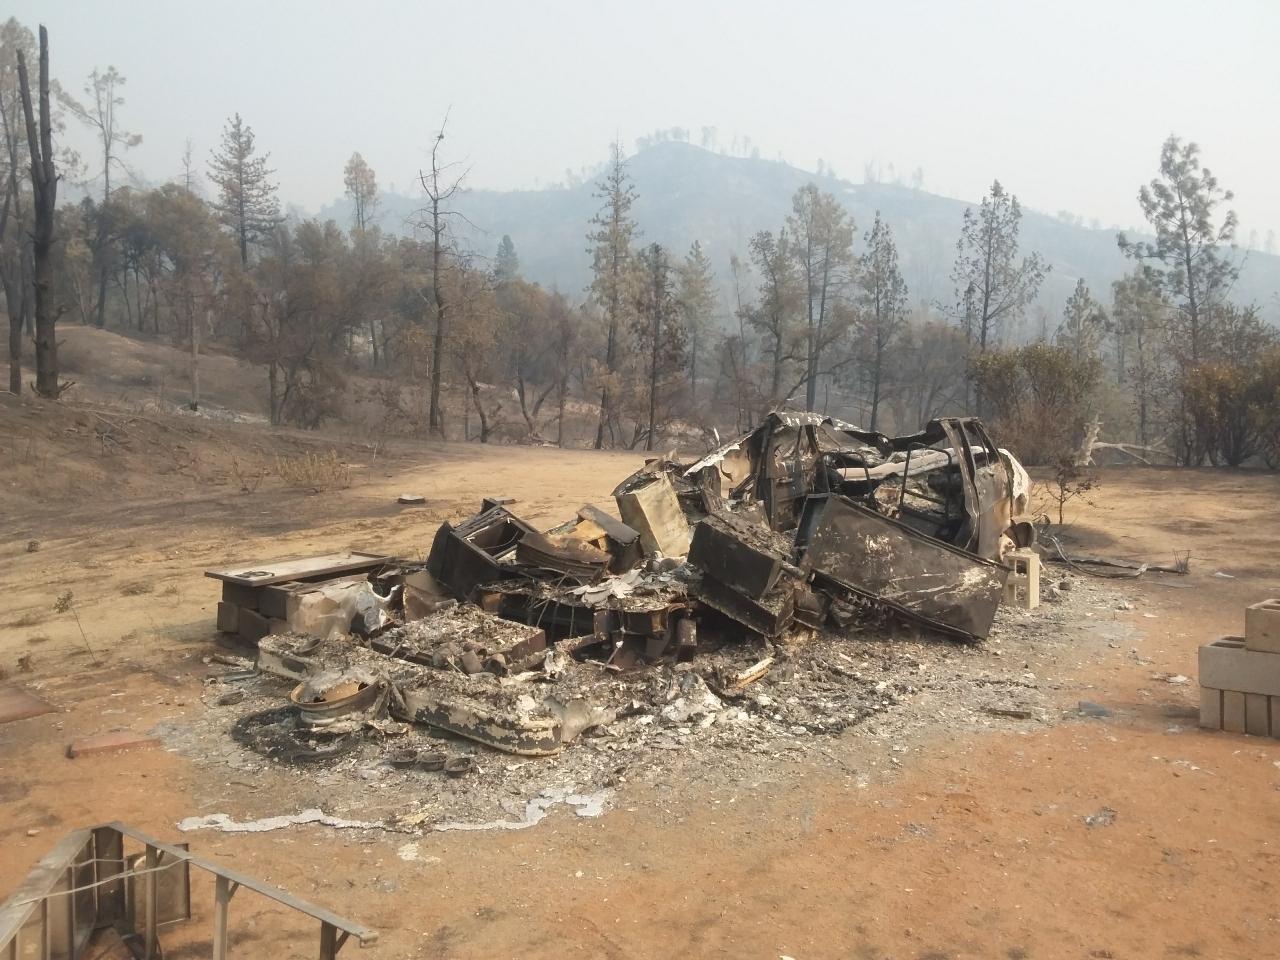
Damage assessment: destroyed